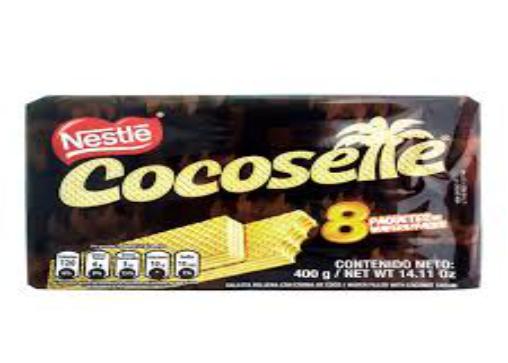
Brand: Cocosette
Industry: Food